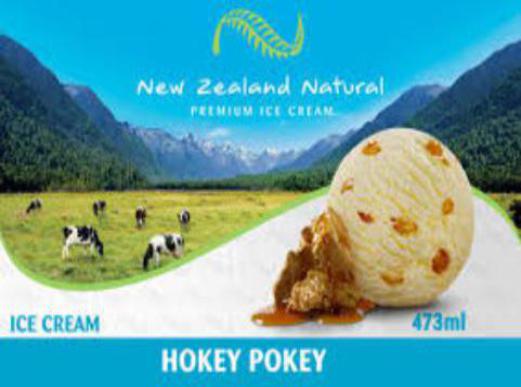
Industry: Food